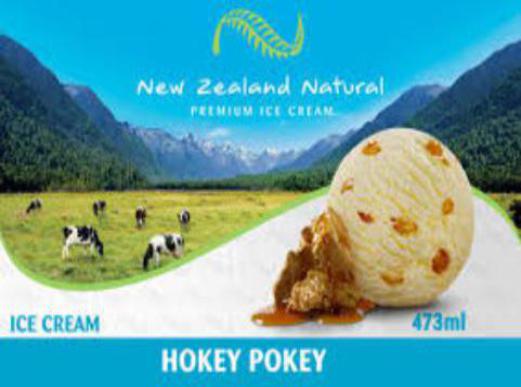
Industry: Food